Dragon Around

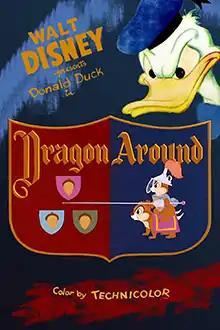
Theatrical release poster

Dragon Around is a 1954 American animated short film directed by Jack Hannah and produced by Walt Disney, featuring Donald Duck and Chip 'n' Dale.